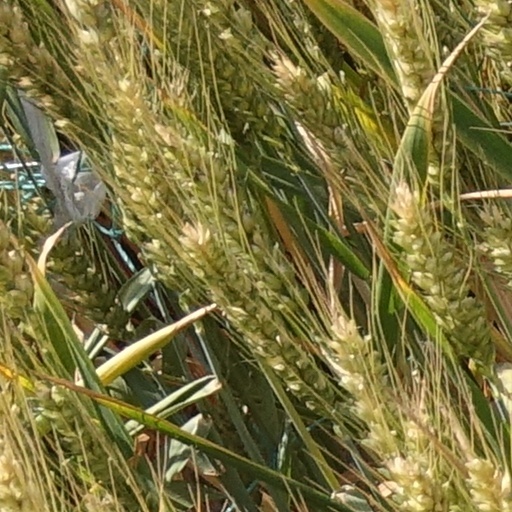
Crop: wheat